September 2090 lunar eclipse

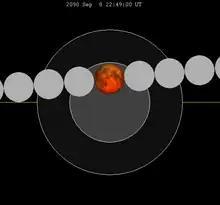
The Moon's hourly motion shown right to left

A total lunar eclipse will occur at the Moon’s descending node of orbit on Friday, September 8, 2090, with an umbral magnitude of 1.0387. A lunar eclipse occurs when the Moon moves into the Earth's shadow, causing the Moon to be darkened. A total lunar eclipse occurs when the Moon's near side entirely passes into the Earth's umbral shadow. Unlike a solar eclipse, which can only be viewed from a relatively small area of the world, a lunar eclipse may be viewed from anywhere on the night side of Earth. A total lunar eclipse can last up to nearly two hours, while a total solar eclipse lasts only a few minutes at any given place, because the Moon's shadow is smaller. Occurring only about 12 hours before apogee (on September 9, 2090, at 11:00 UTC), the Moon's apparent diameter will be smaller.